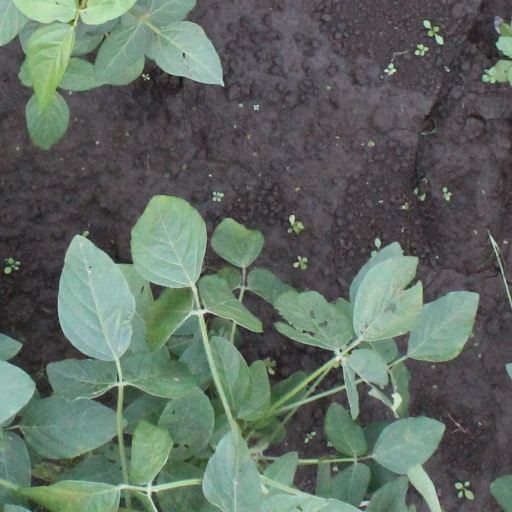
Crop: soybean